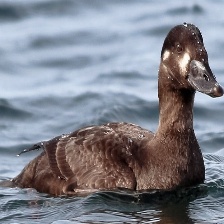
Species: SURF SCOTER
Scientific name: MELANITTA PERSPICILLATA
ImageNet parent category: drake